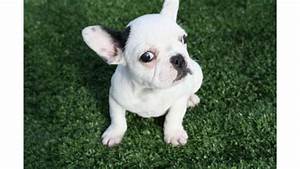
Label: cane